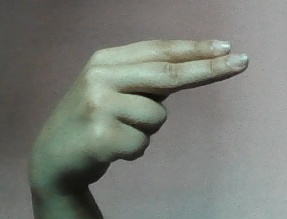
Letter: ain